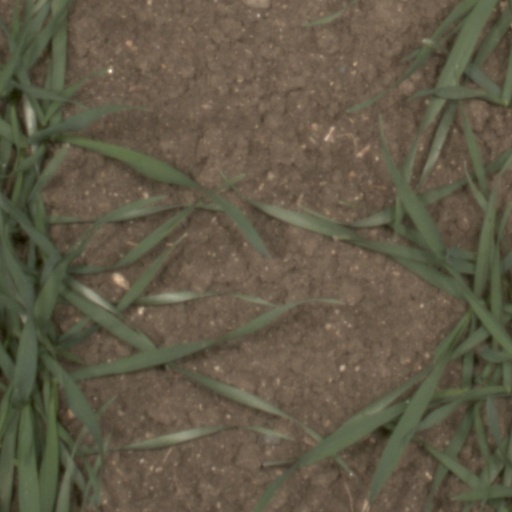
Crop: wheat